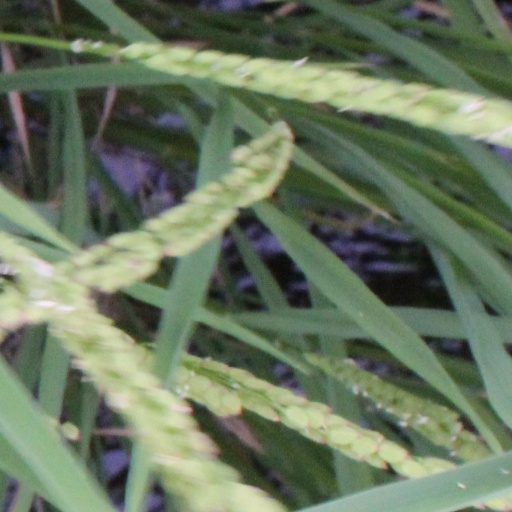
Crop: rice